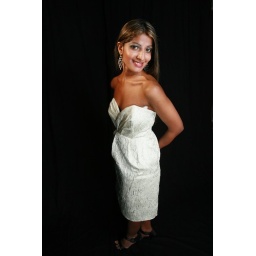
Preeti.580 in soft box on floor 1/4 power.580 in shoot-thru directly above430 with grid back left top for hair